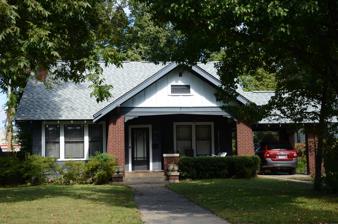
Building: Alderson-Coston House
Country: United States of America
Year built: 1923
Historic house in Arkansas, United States United States historic place Alderson-Coston House U.S. National Register of Historic Places U.S. Historic district Contributing property Location in Arkansas Show map of Arkansas Location in United States Show map of the United States Location 204 Pine Bluff Street, Malvern, Arkansas Coordinates 34°21′43″N 92°48′33″W / 34.36194°N 92.80917°W / 34.36194; -92.80917 Area less than one acre Built 1923 ( 1923 ) Architectural style Bungalow/Craftsman Part of Pine Bluff Street Historic District ( ID99000154 ) NRHP reference No. 95000657 Significant dates Added to NRHP May 26, 1995 Designated CP February 16, 1999 The Alderson-Coston House is a historic house located at 204 Pine Bluff Street in Malvern, Arkansas . Description and history It is a 1 + 1 ⁄ 2 -story wood-framed structure, rectangular in plan with a cross-gable roof, a projecting porch to the south, a porte-cochere to the east, and a two-story ell to the rear. The exterior is finished in wood veneer siding, and has Craftsman styling, with deep eaves showing rafter ends, and brick piers supporting the porch and porte-cochere. The house was built in 1923, and is a relatively unaltered example of American Craftsman architecture. The house was listed on the National Register of Historic Places on May 26, 1995. See also National Register of Historic Places listings in Hot Spring County, Arkansas References